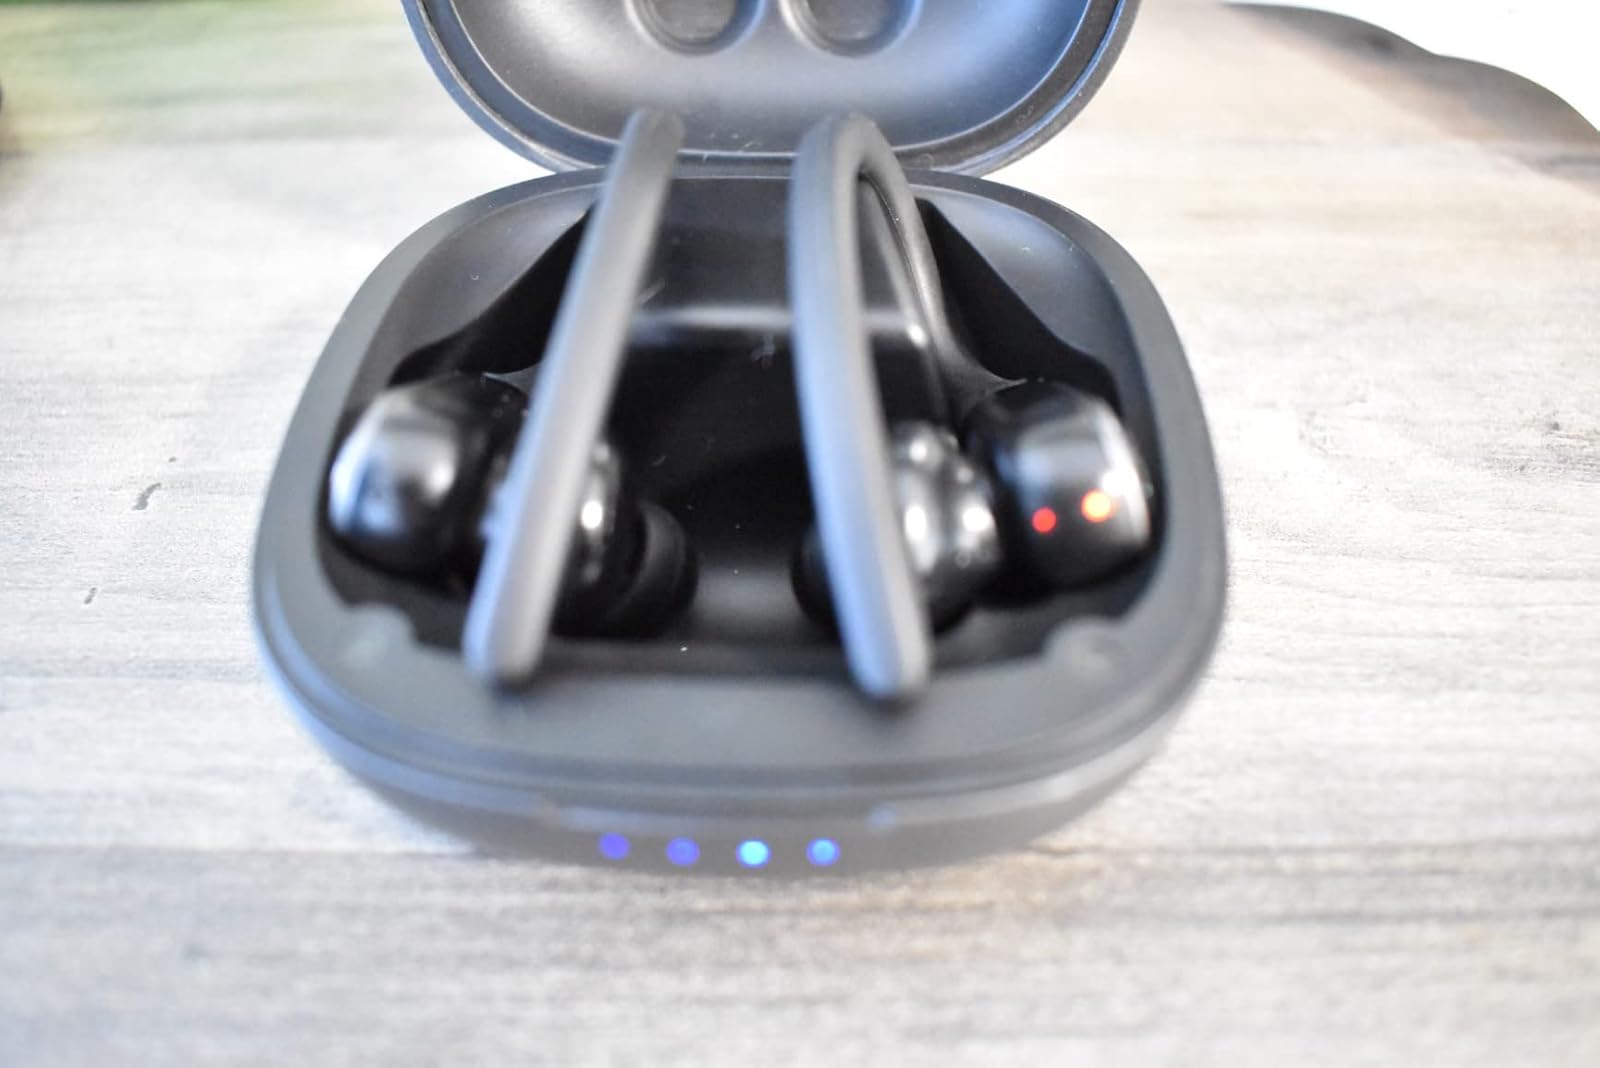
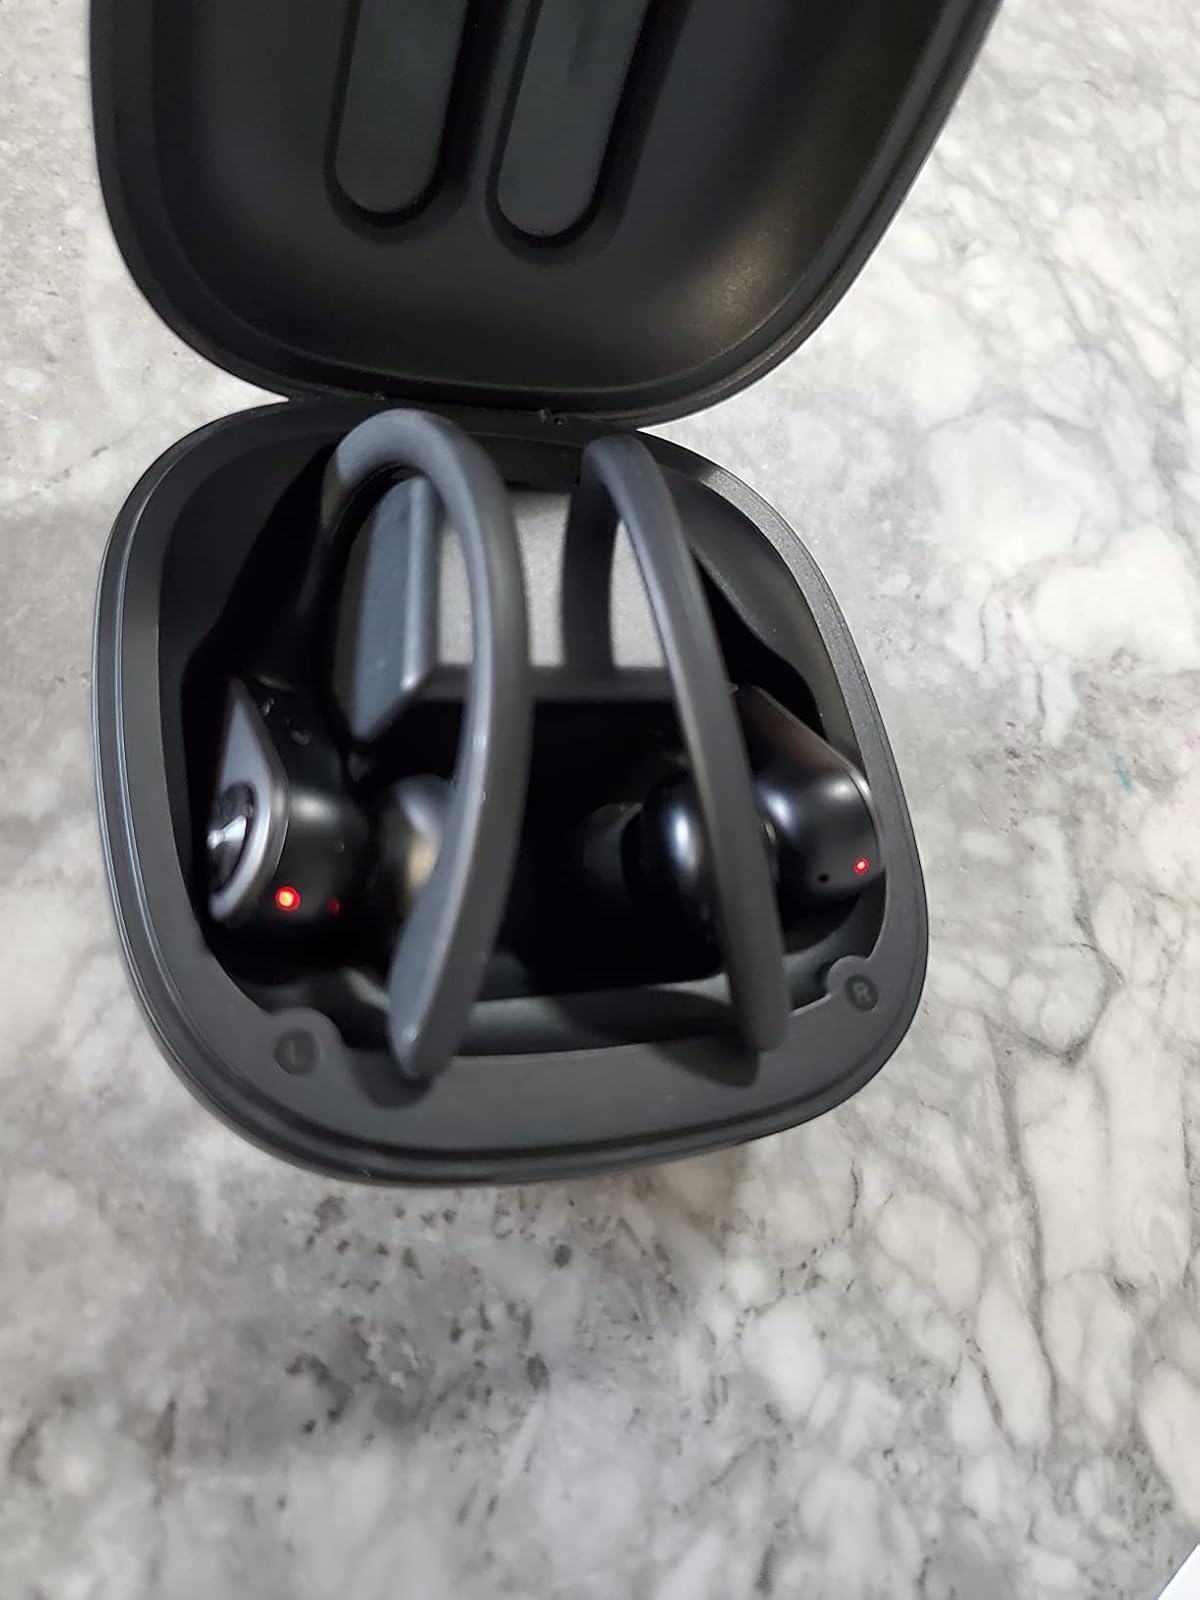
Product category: earbuds
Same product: yes